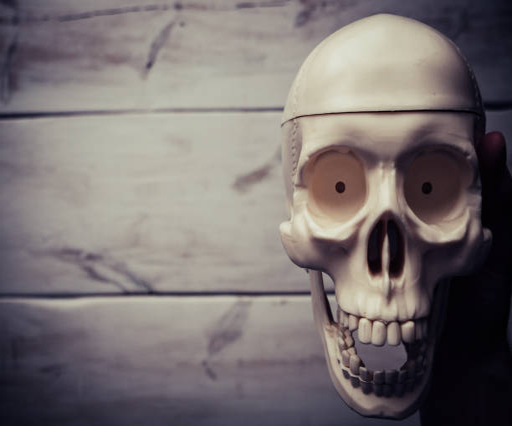
male hand holding a human skull in the air .